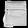
Label: Bag